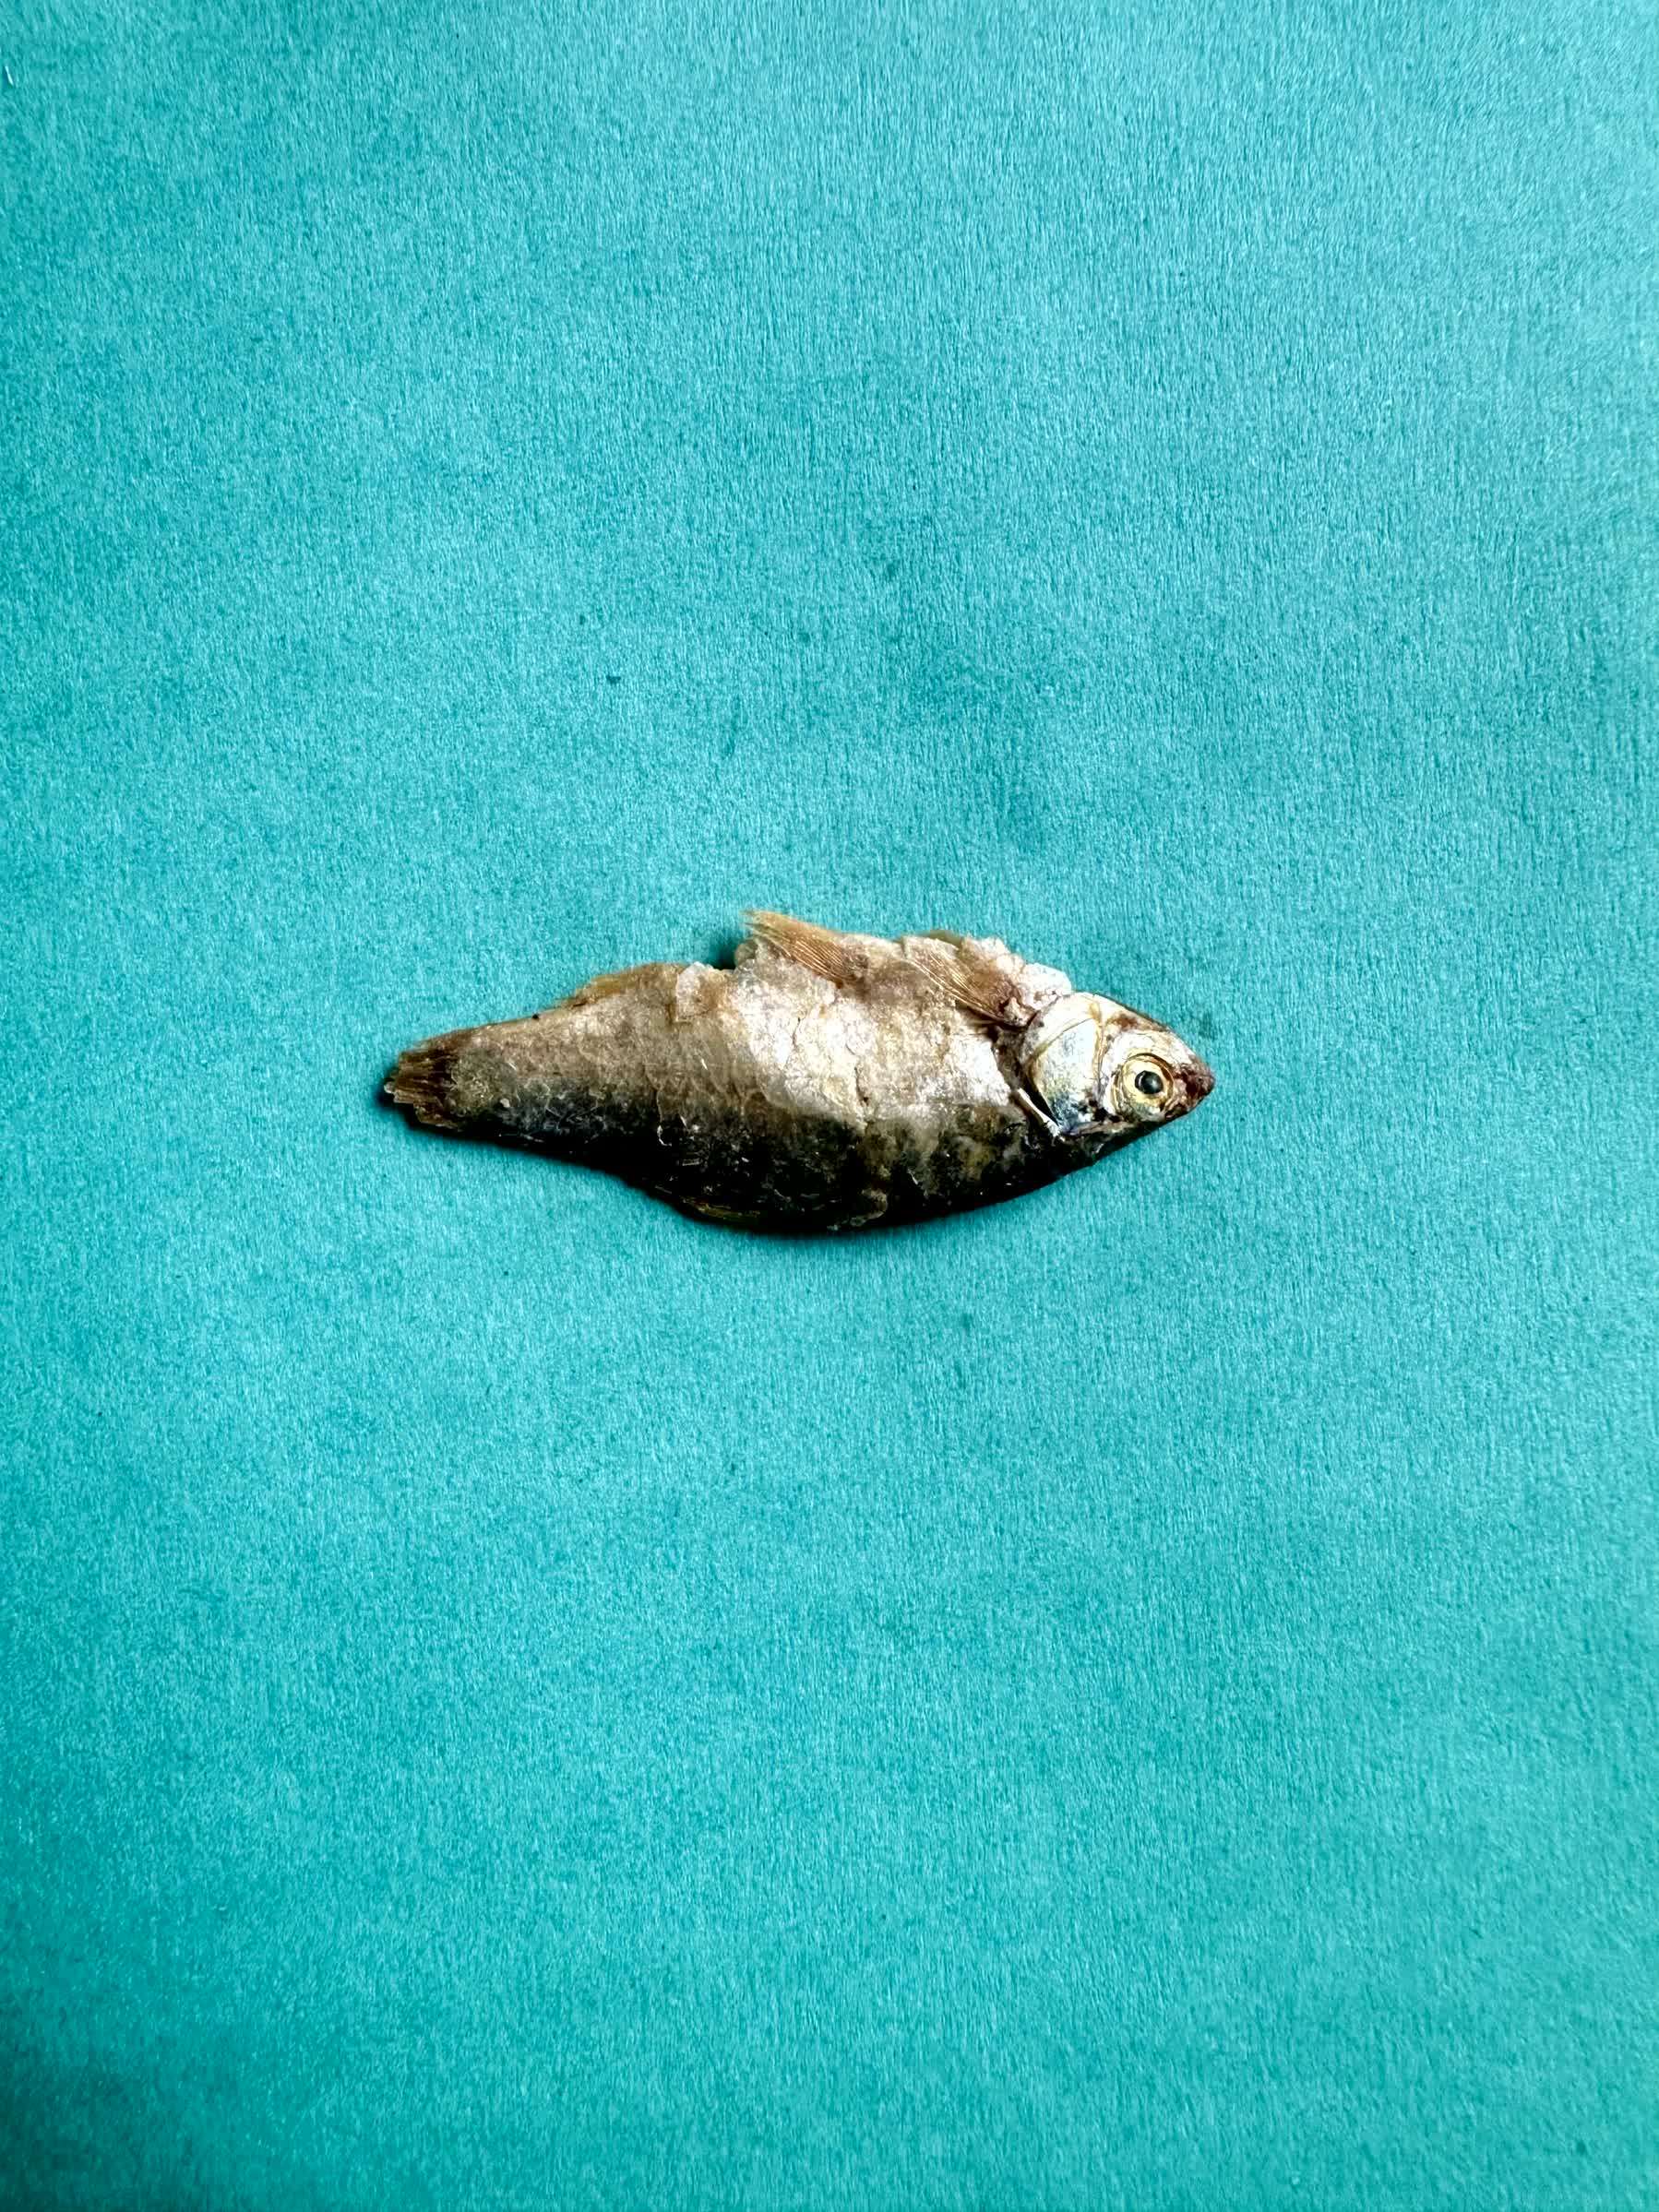
Species: puti chepa